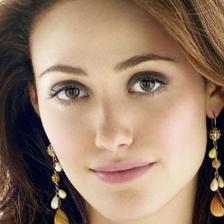
Label: faces